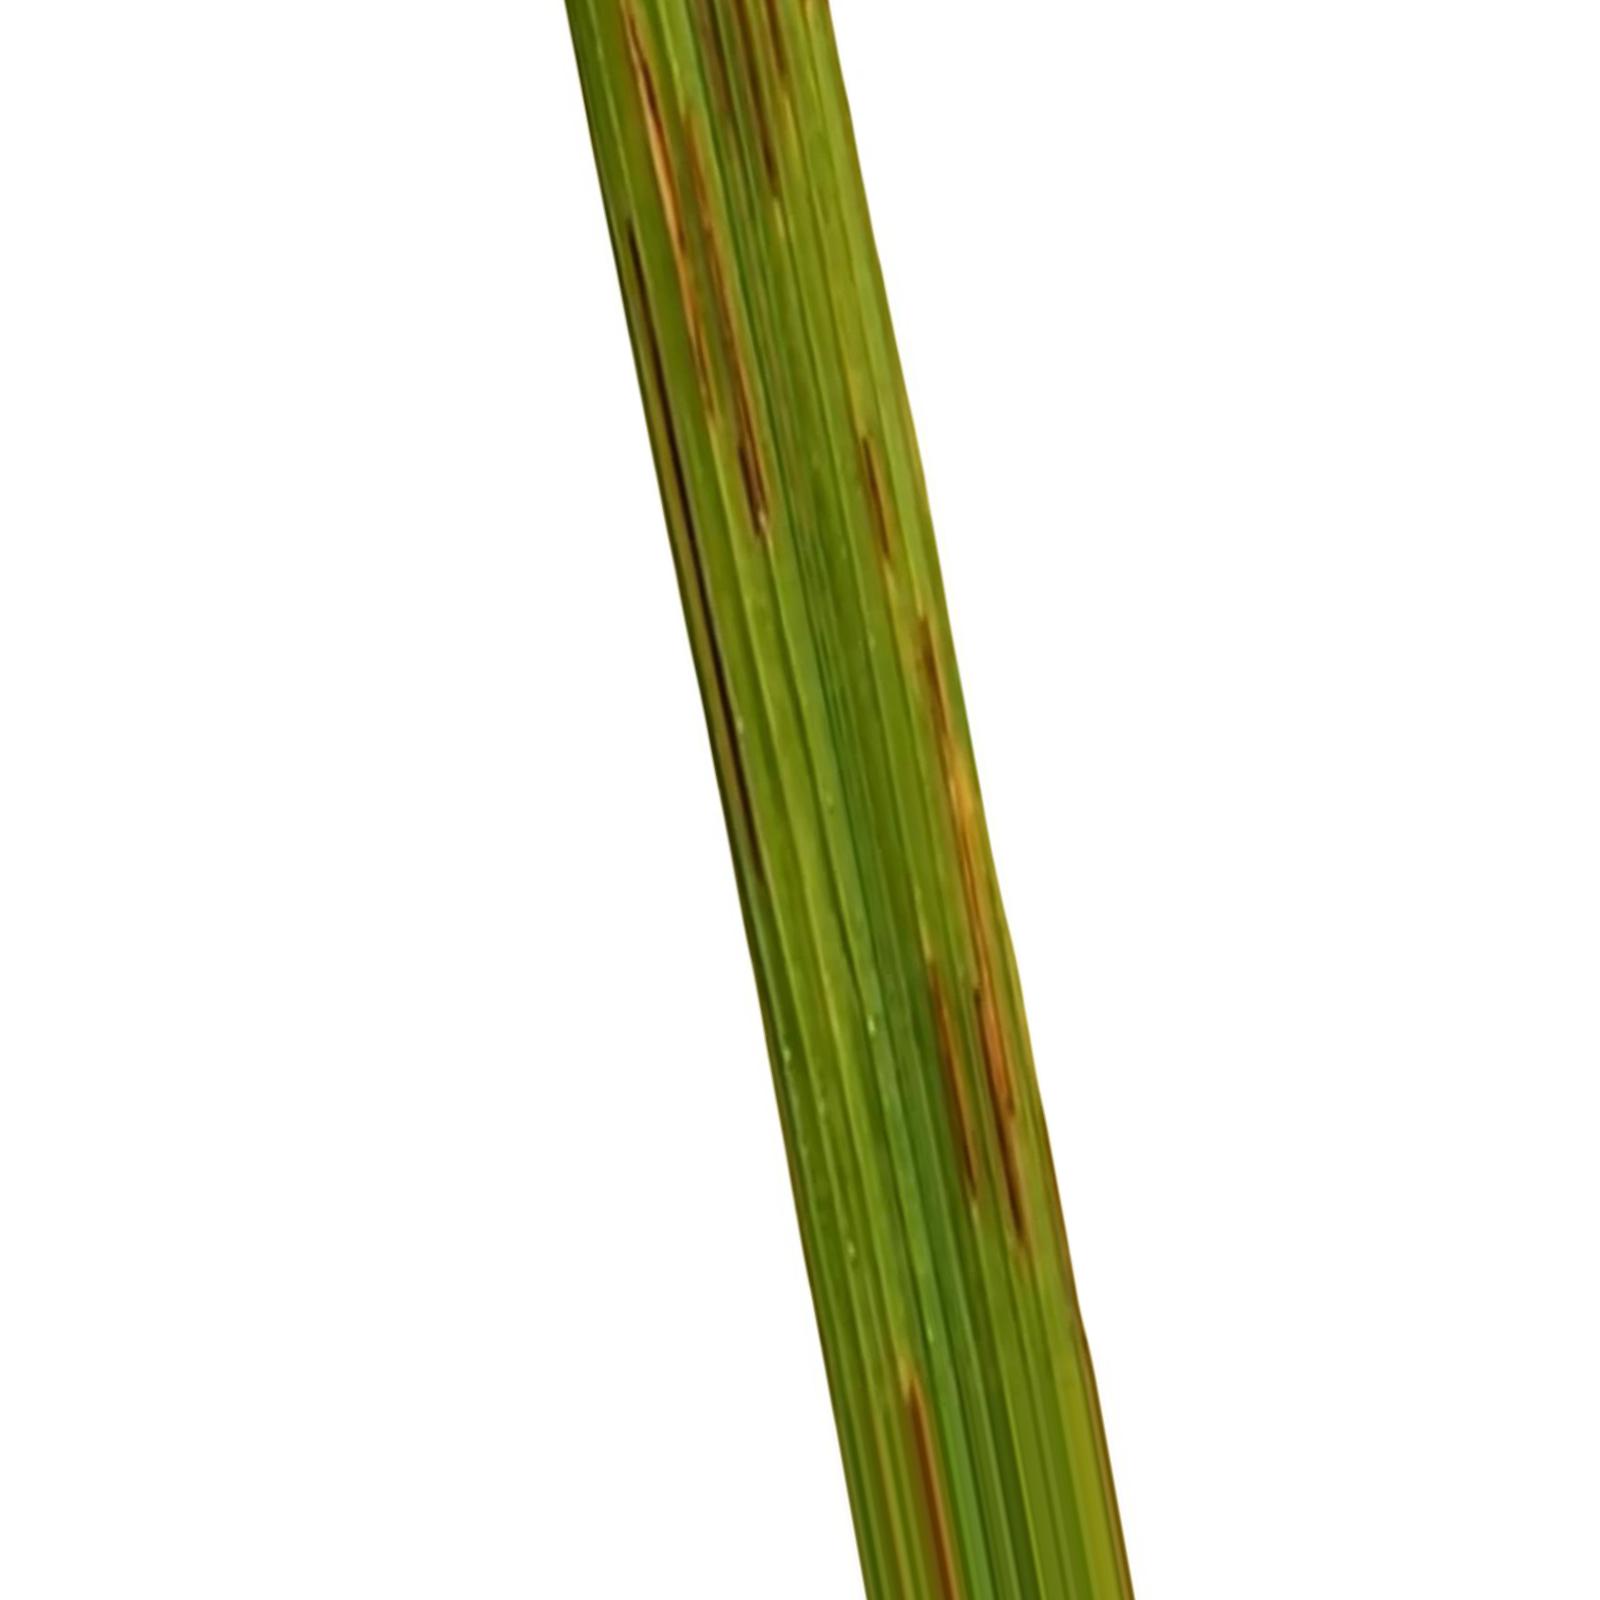
Nhãn: Bệnh Gạch Nâu ( Narrow Brown Spot )